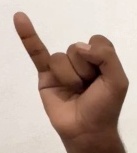
ASL sign: I